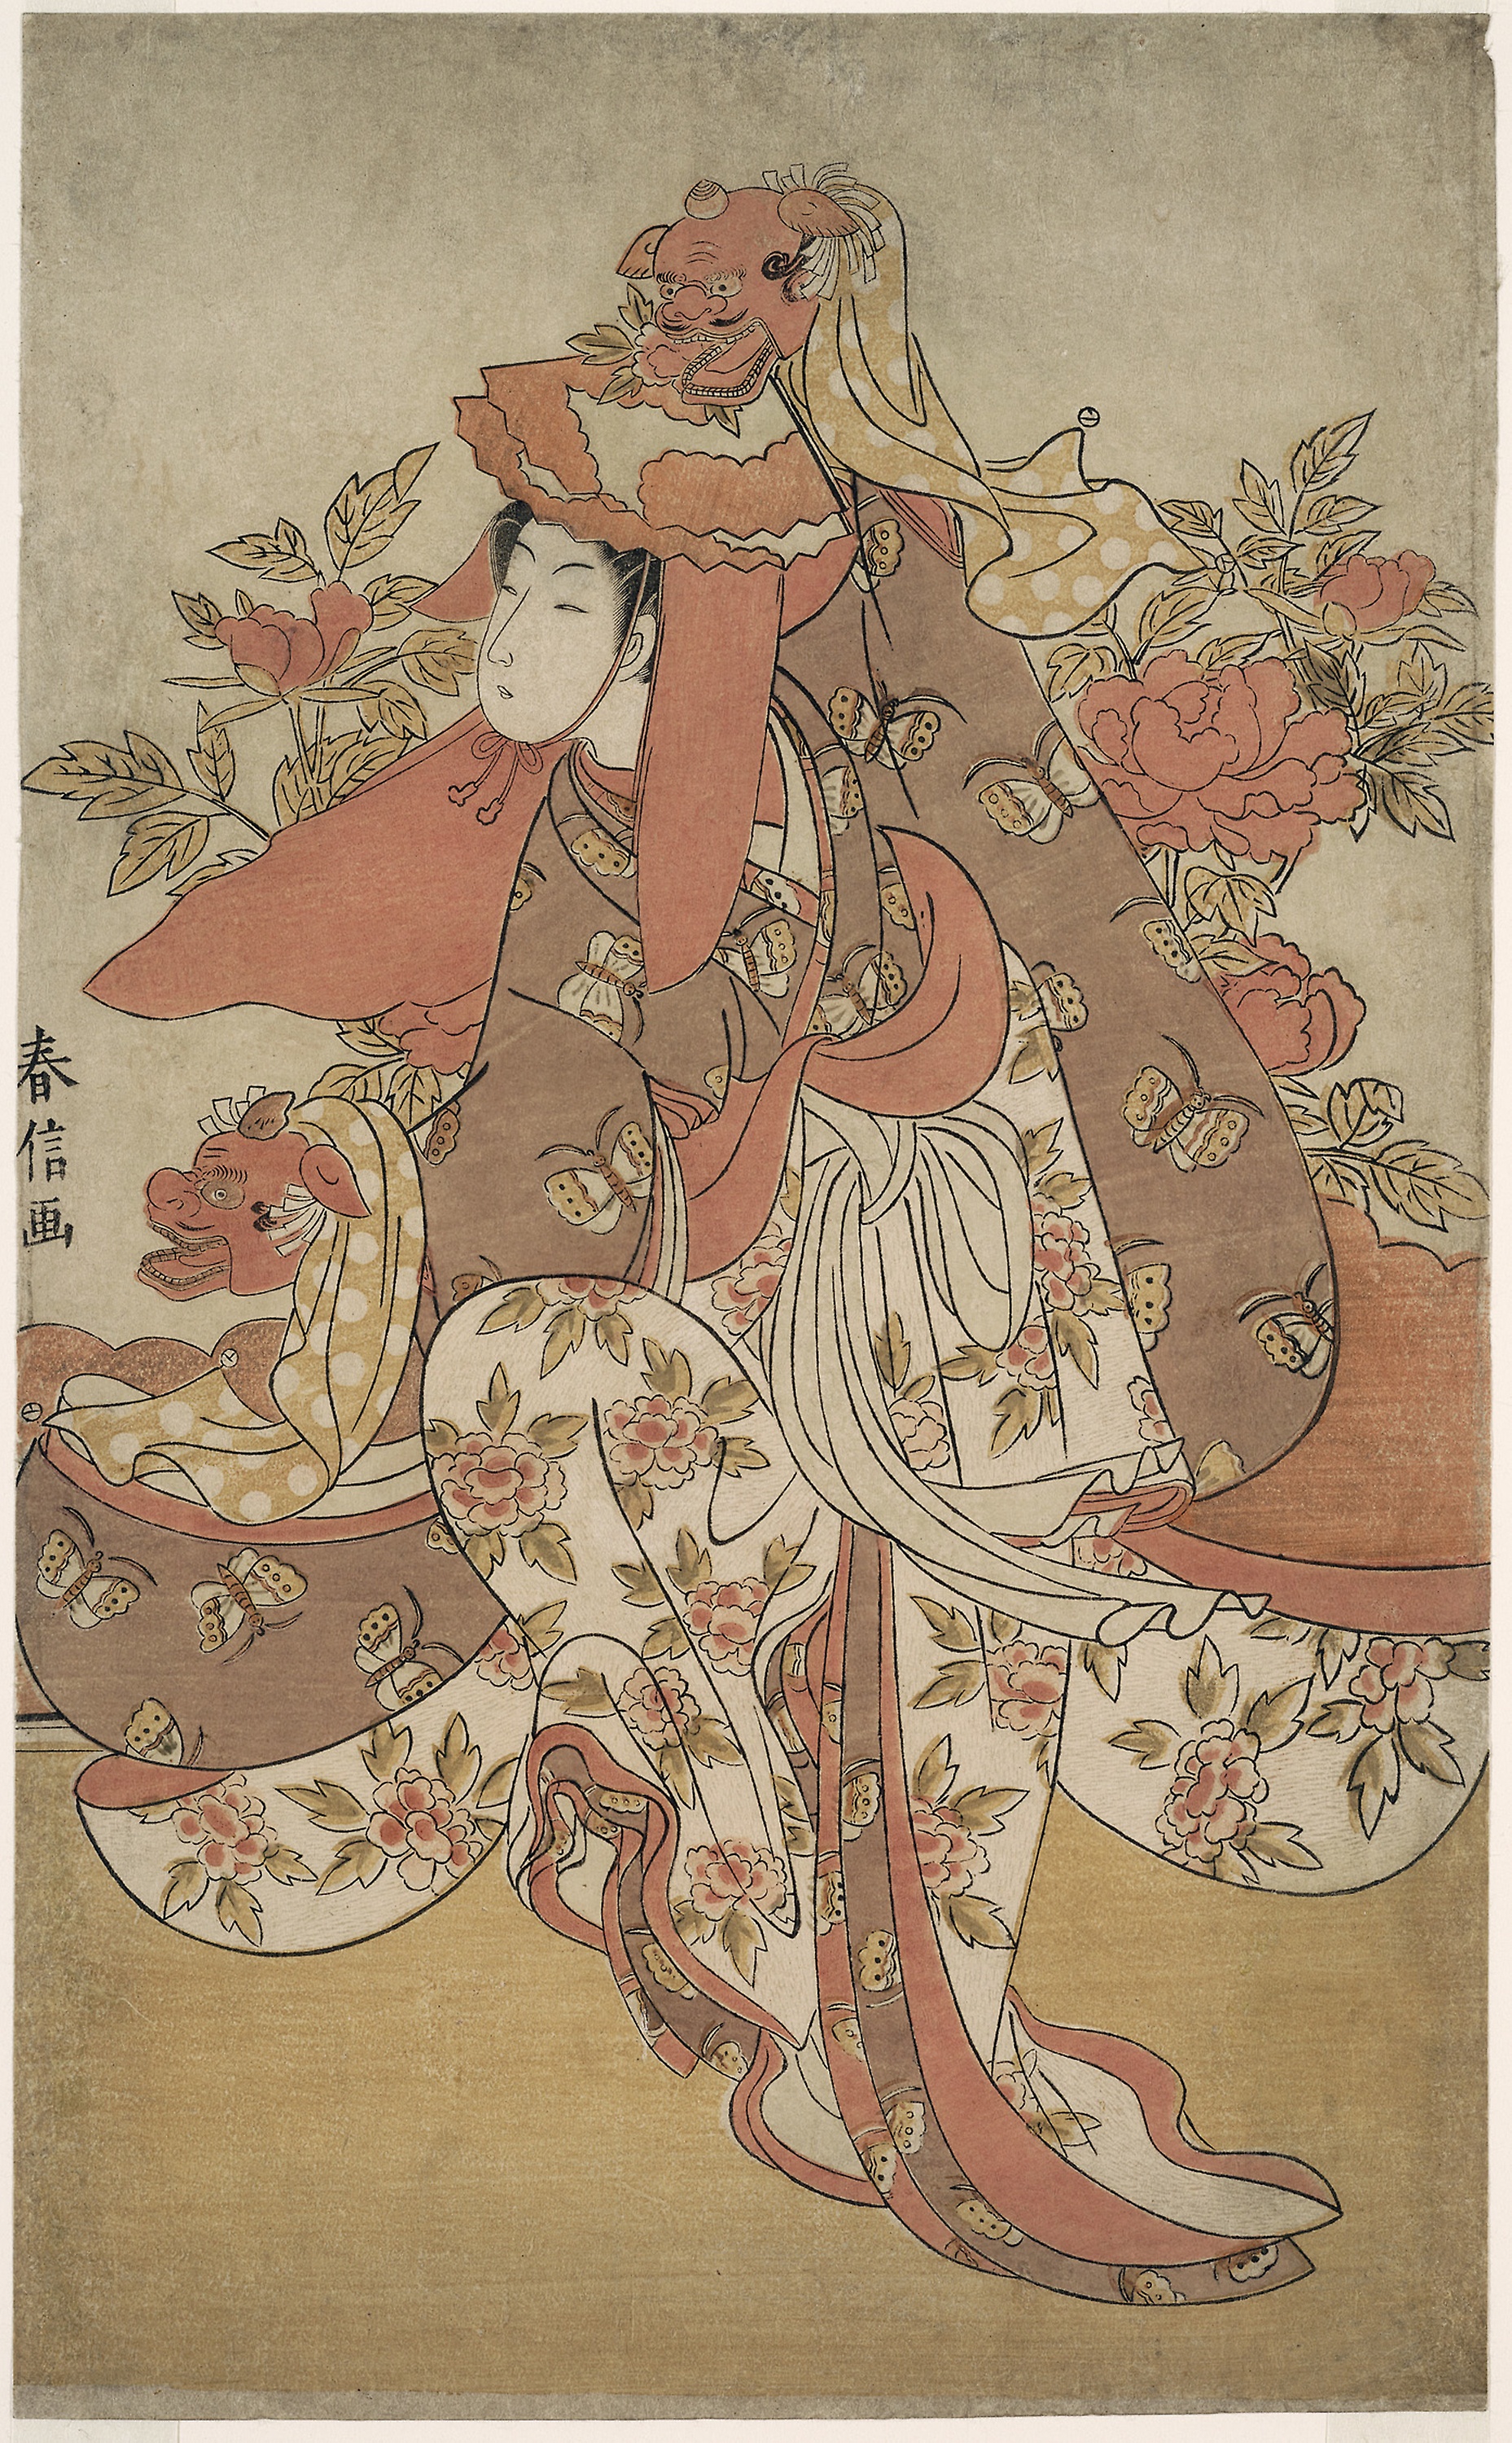
art, flower, costume design, illustration, tapestry, pattern